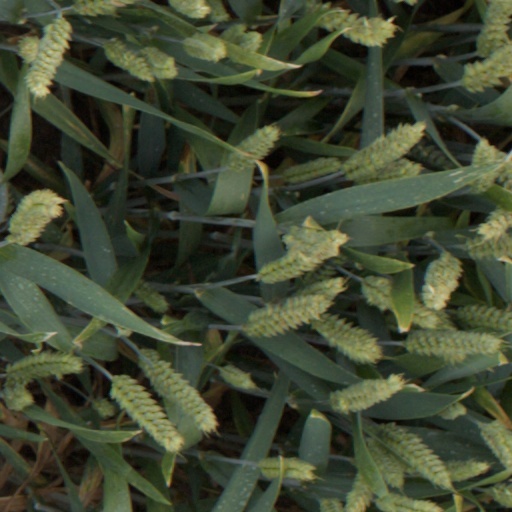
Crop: wheat